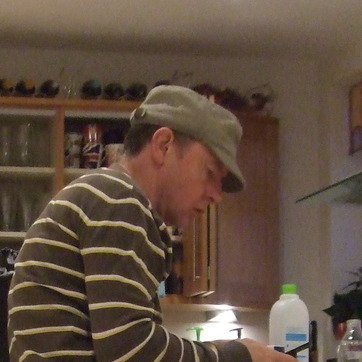
Material: skin